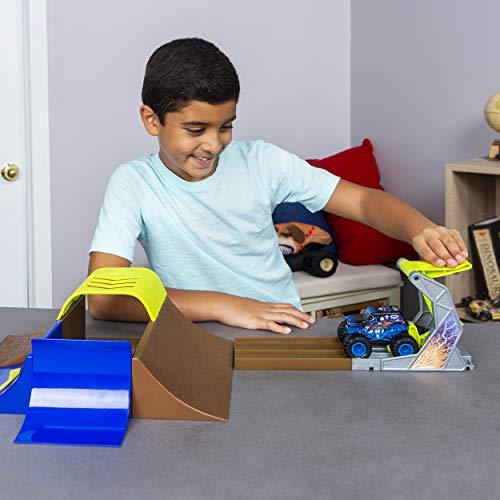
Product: Monster Jam Official Champ Ramp Freestyle Playset Featuring Exclusive Son-uva Digger Monster Truck
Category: Toys & Games | Play Vehicles | Vehicle Playsets
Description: INCLUDES EXCLUSIVE TRUCK: The Monster Jam Champ Ramp Freestyle playset includes an authentic 1:64 scale Son uva Digger monster truck that can’t be found anywhere else, a must have for Monster Jam fans.
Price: $19.99
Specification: ProductDimensions:3x15x12inches|ItemWeight:1.43pounds|ShippingWeight:2.13pounds(Viewshippingratesandpolicies)|ASIN:B07GTKVCYJ|Itemmodelnumber:20103382-6053296|Manufacturerrecommendedage:36months-5years